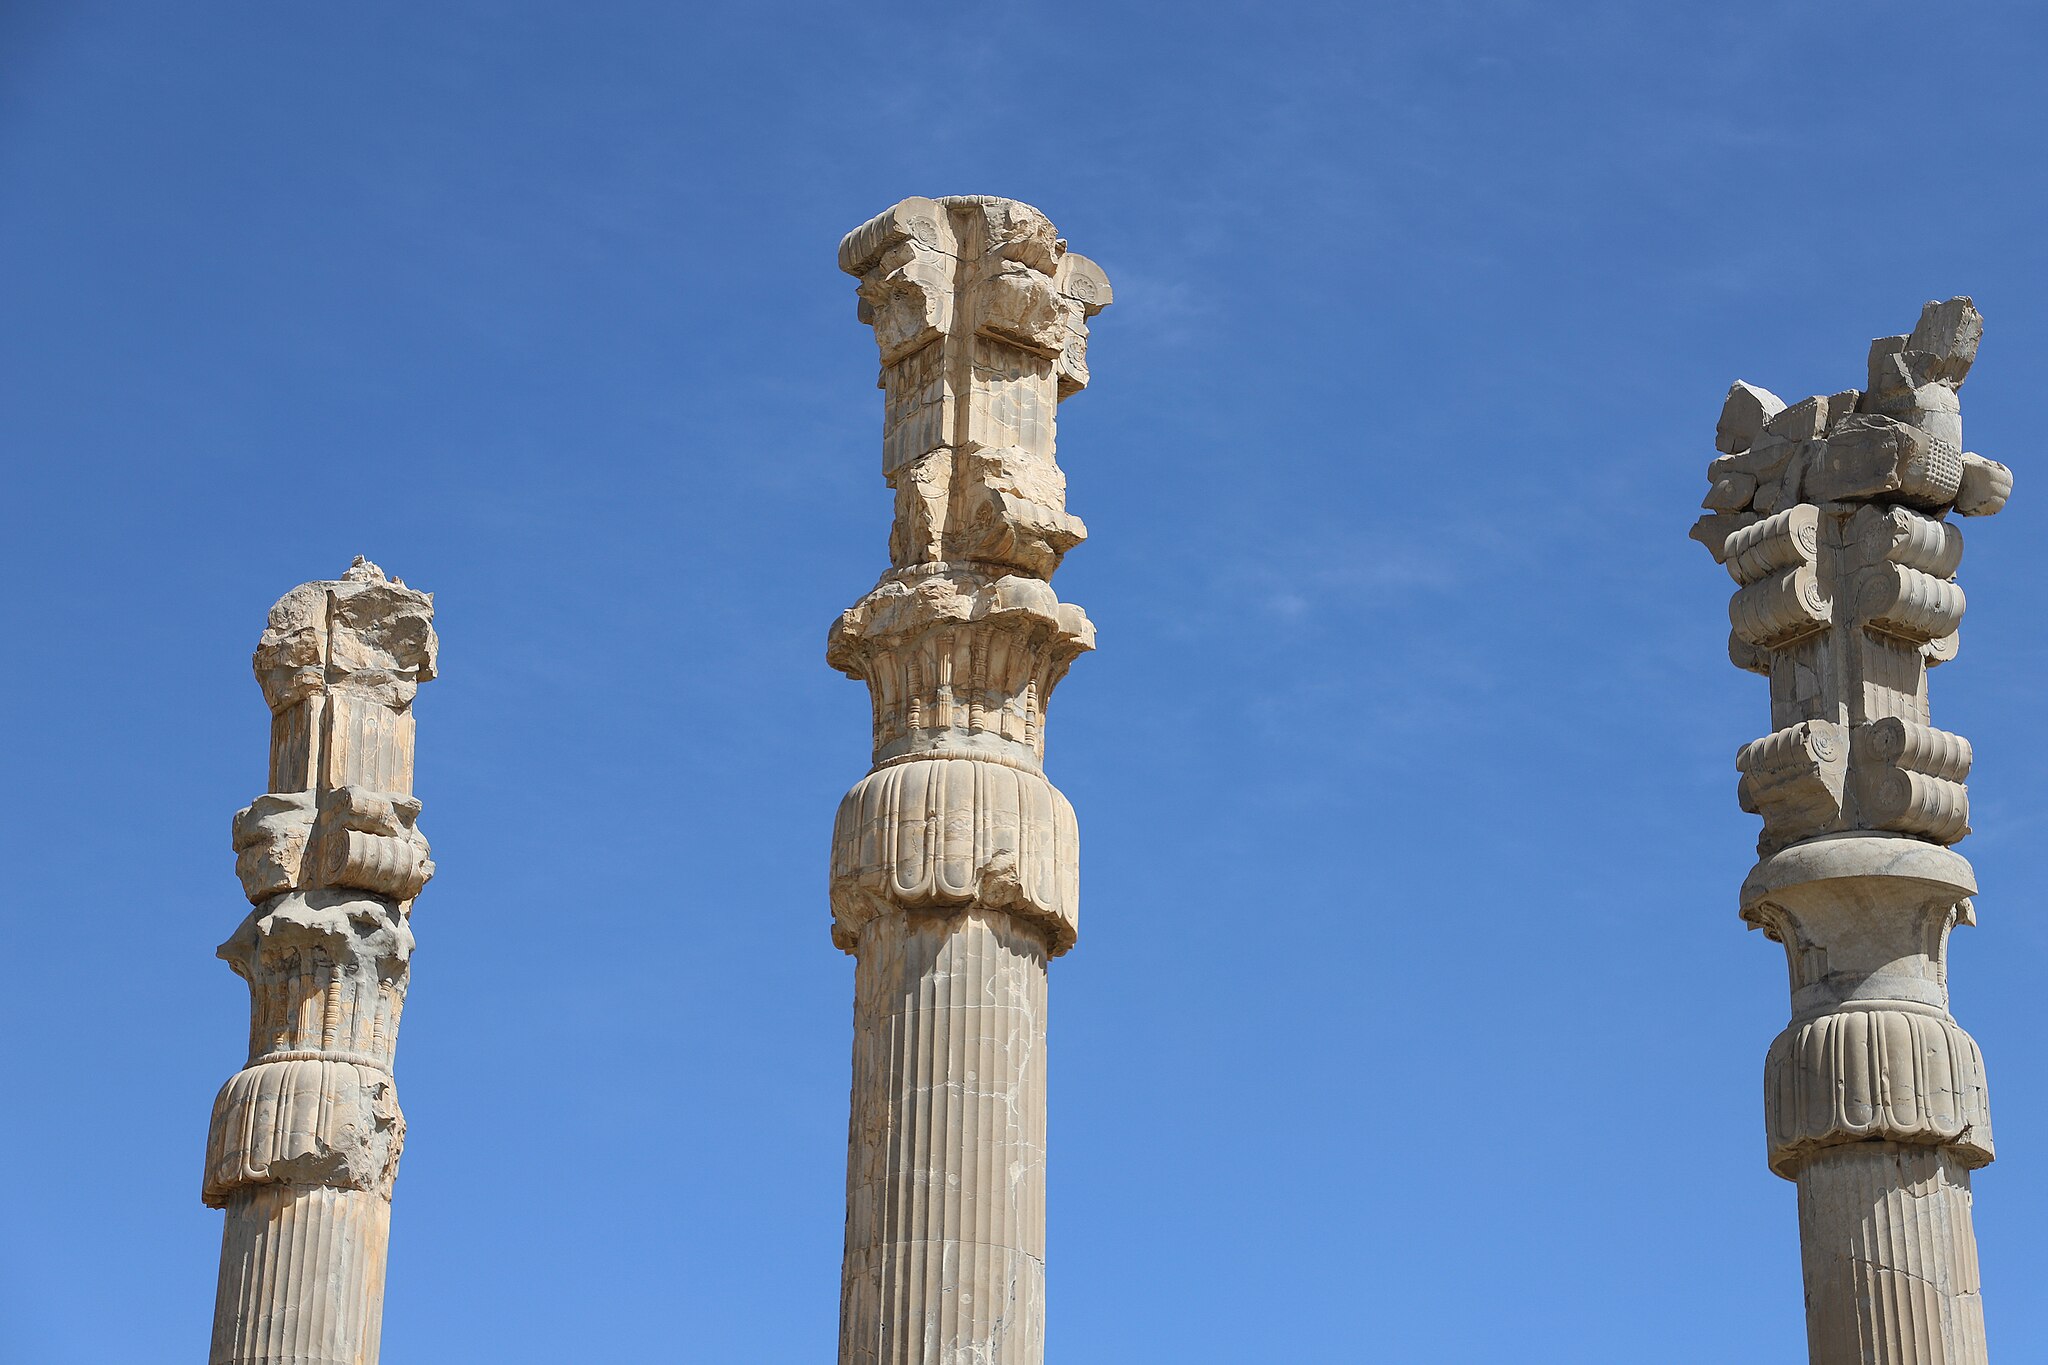
Title: Persepolis in Shiraz 2
Date: 2019-03-21 11:45:04
Categories: Self-published work, Cultural heritage monuments in Iran with known IDs, Uploaded via Campaign:wlm-ir, Images from Wiki Loves Monuments in Marvdasht, 2019 in Persepolis, Images from Wiki Loves Monuments 2021, Images from Wiki Loves Monuments 2021 in Iran, Columns in Gate of All Nations